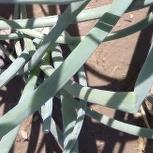
Crop: Onion
Condition: healthy-leaf